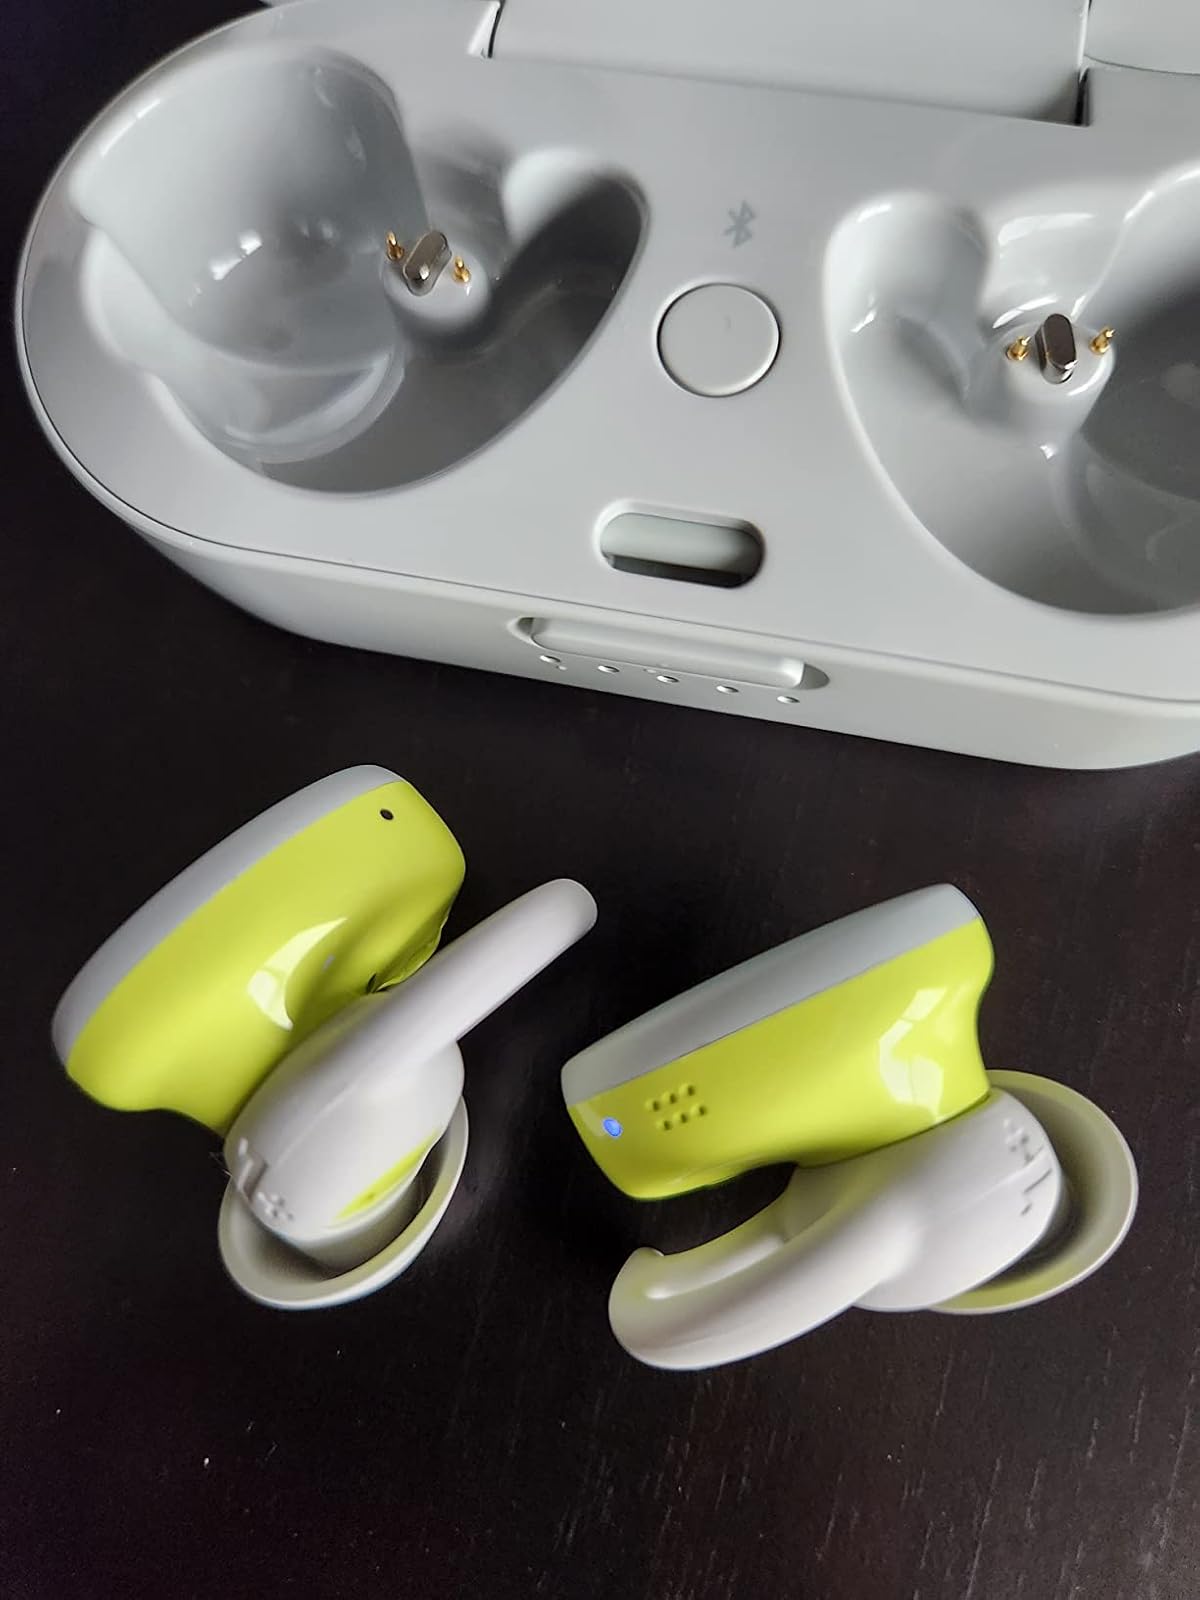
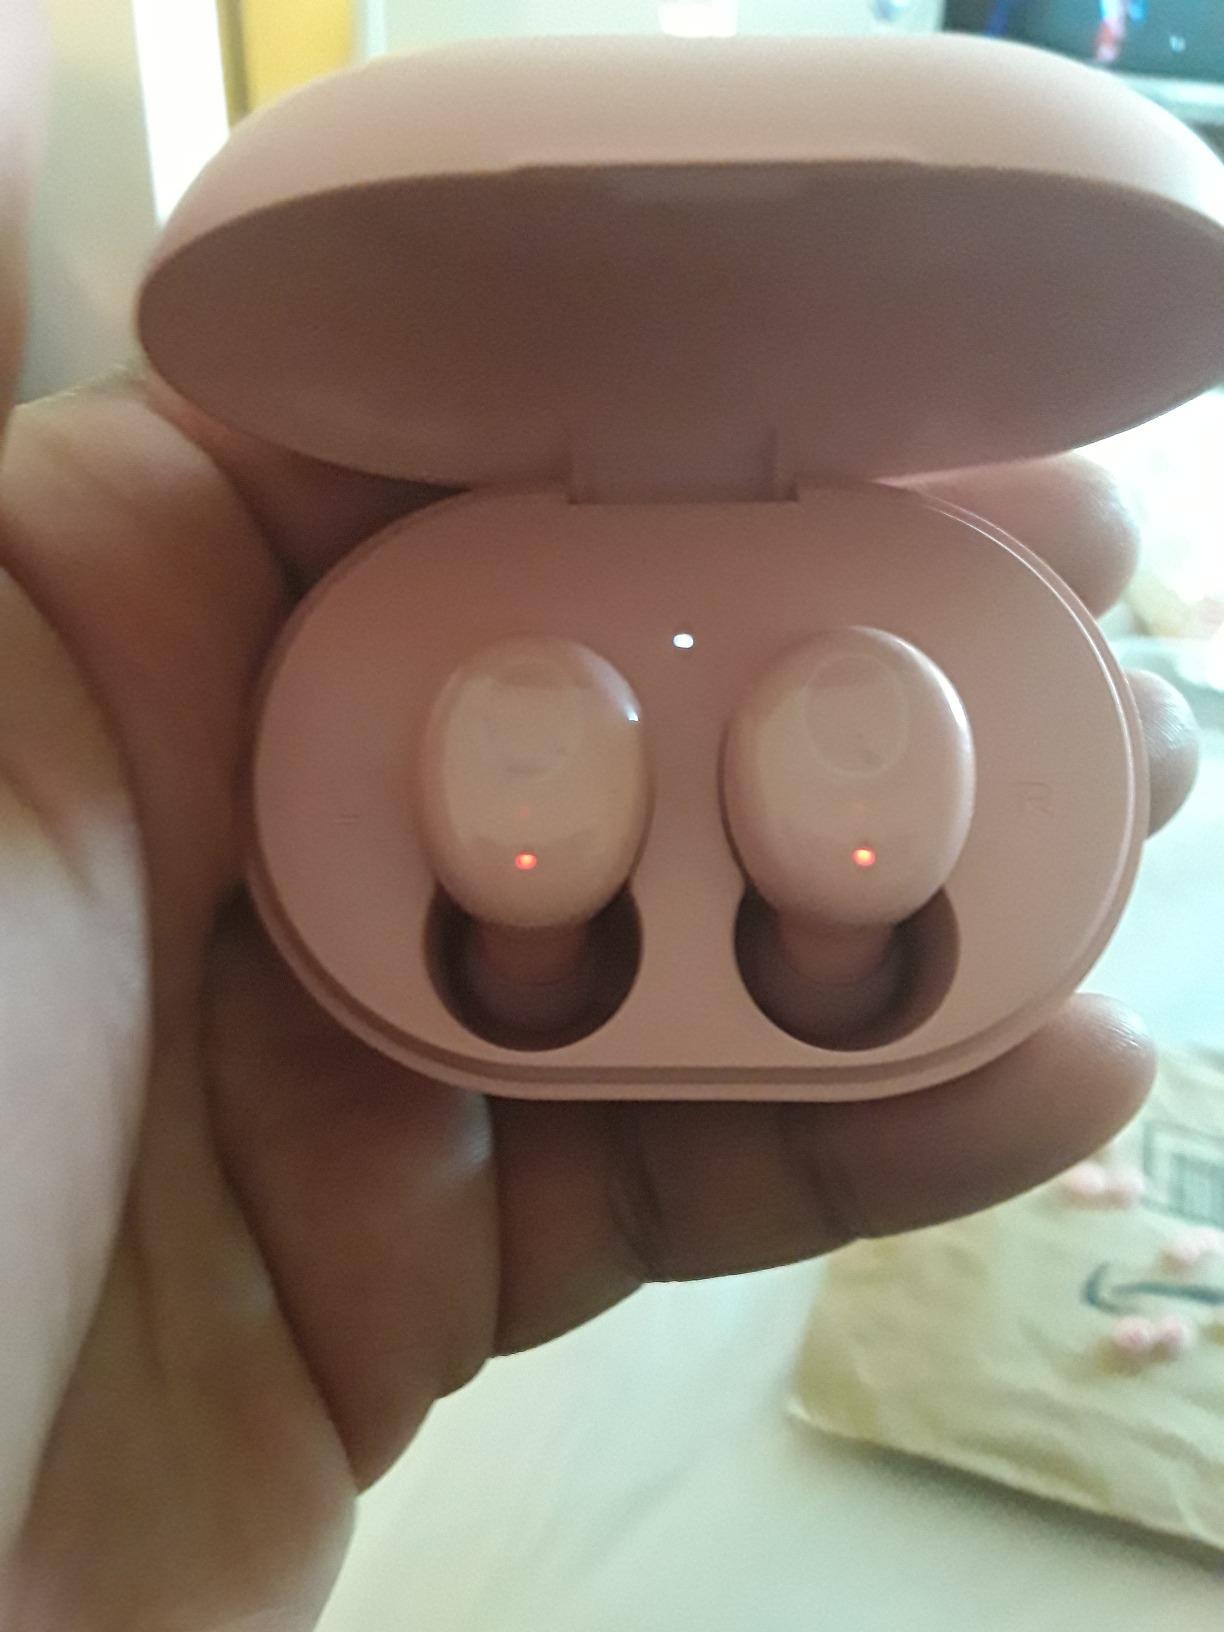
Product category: earbuds
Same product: no